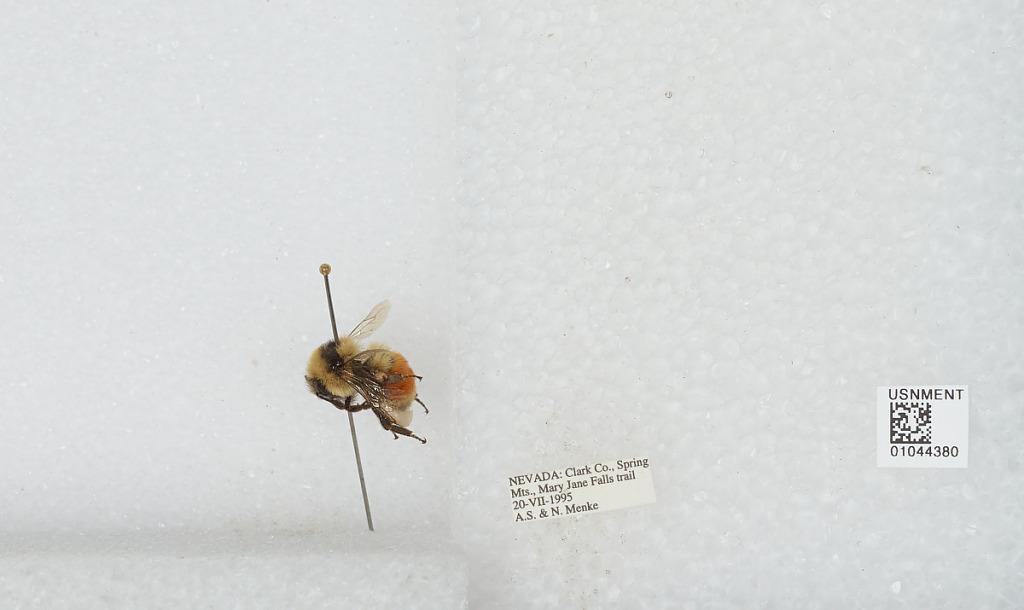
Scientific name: Bombus sp.
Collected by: A. Menke & A. Menke
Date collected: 1995-7-20
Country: United States
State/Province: Nevada
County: Clark
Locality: Spring Mountains, Mary Jane Falls trail
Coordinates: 36.2792, -115.671